ASL Airlines Hungary Flight 7332

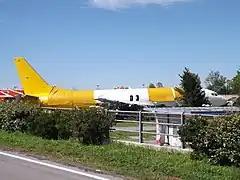
The plane resting on the road

Italian air investigation agency ANSV began an inquiry into the accident. The CVR and DFDR were retrieved on the day of the accident. A preliminary report was released on 21 September 2016.